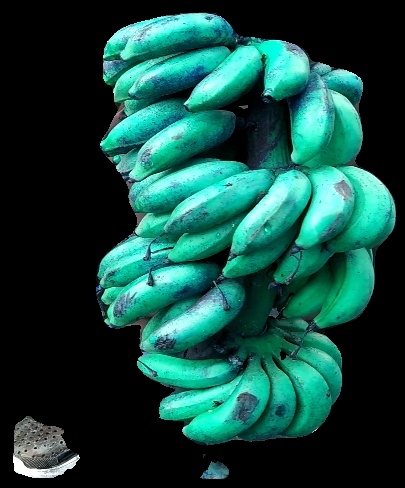
Variety: rasbale
Grade: grade3